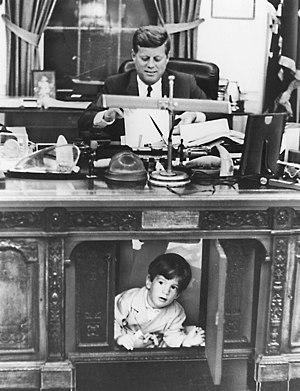
John Fitzgerald Kennedy, Jr., parfois désigné JFK Jr., surnommé John-John, né le 25 novembre 1960 à Washington, D.C. et mort le 16 juillet 1999 dans un accident d'avion au large de Martha's Vineyard dans le Massachusetts, est une personnalité américaine, avocat, journaliste et créateur du magazine George. Il est surtout connu pour être le fils de John Fitzgerald Kennedy, 35ᵉ président des États-Unis, et de Jacqueline Kennedy-Onassis.